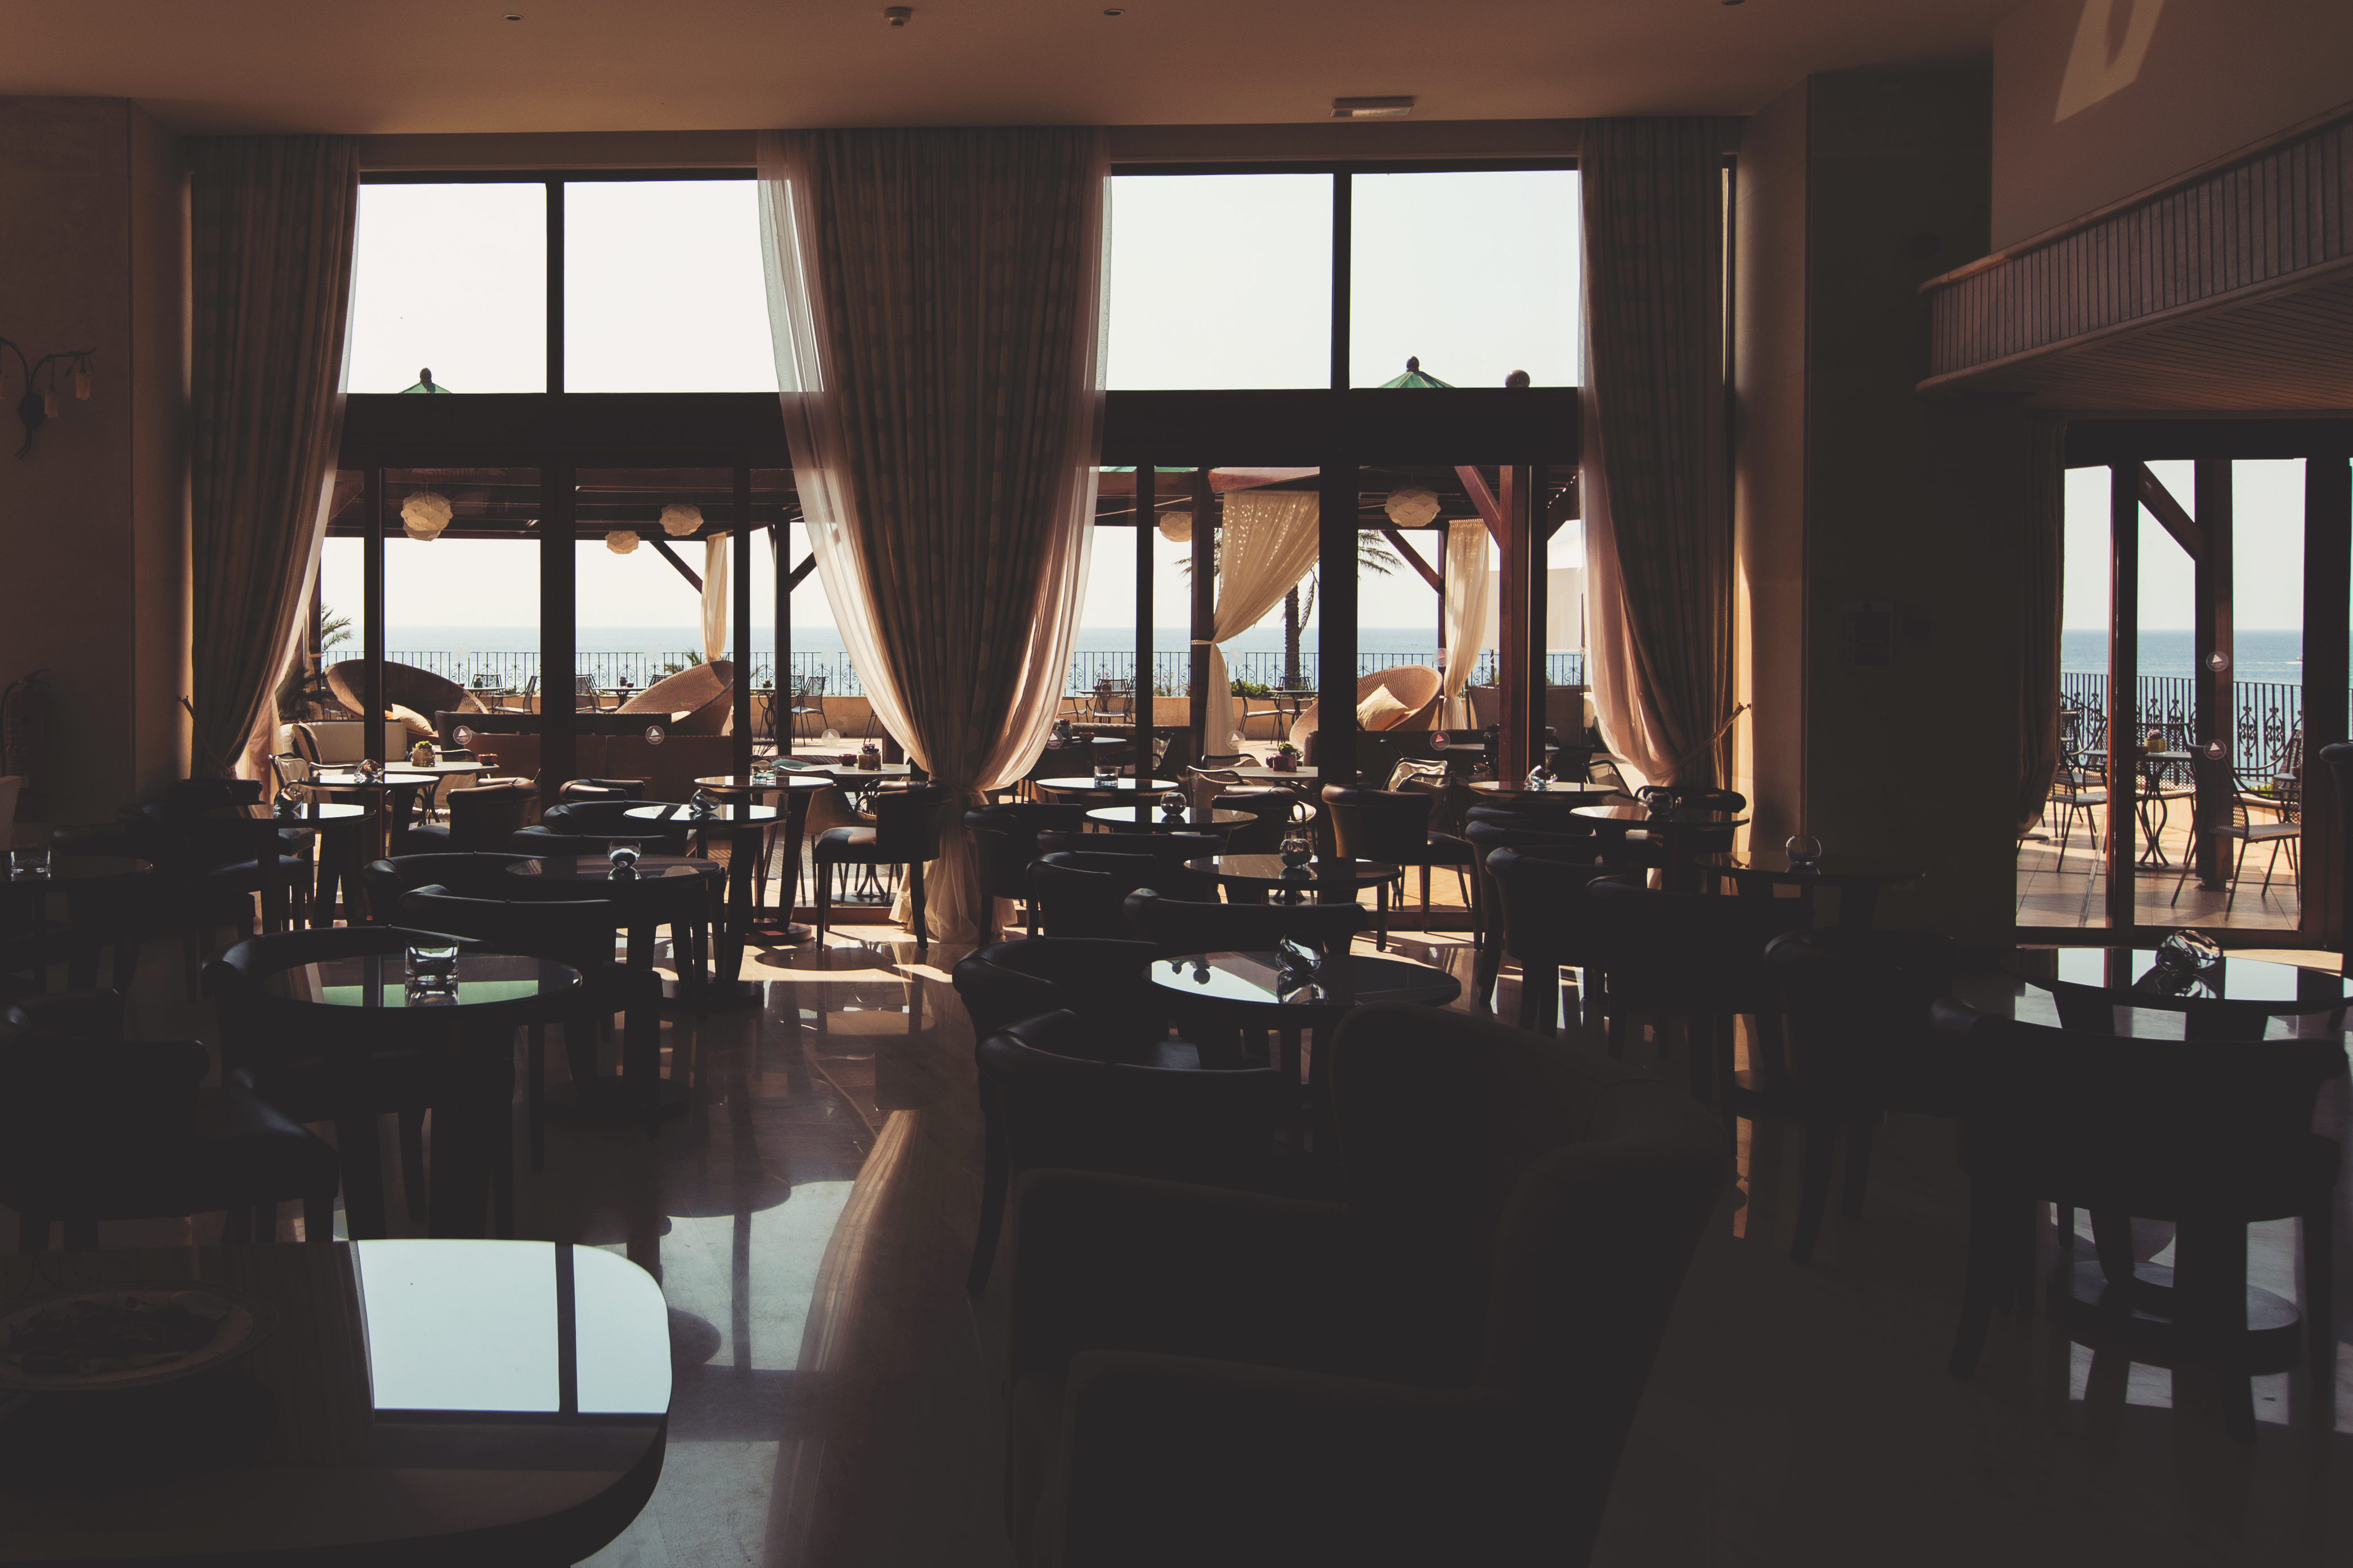
restaurant, indoor, diner, interior design, chairs, publicdomain, design, windows, dining, tables, estate